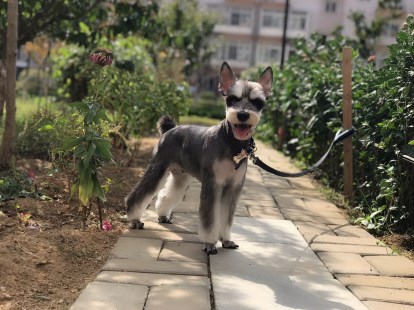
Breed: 2342-n000102-miniature_schnauzer